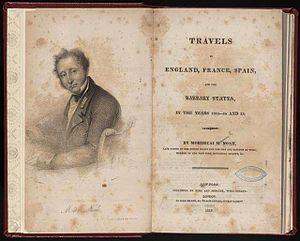
Mordecaï Manuel Noah, né le 14 juillet 1785 à Philadelphie et décédé le 22 mai 1851 à New York, est un dramaturge, diplomate, journaliste et utopiste américain. Né dans une famille d'ascendance portugaise séfarade, il est le premier Juif né aux États-Unis à atteindre une notoriété nationale.